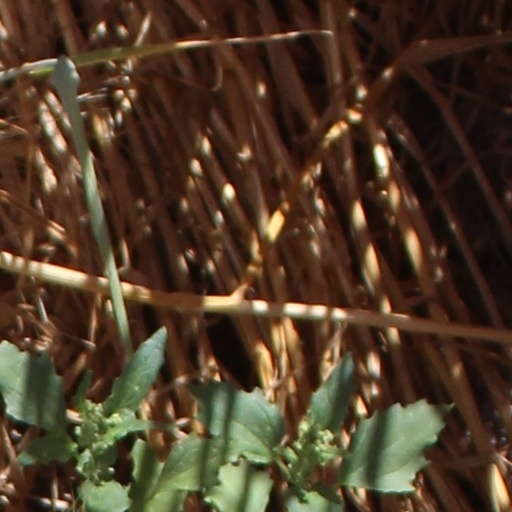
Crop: wheat